Hamhung station

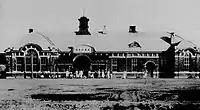

The station was originally opened on 15 December 1919 by the Chosen Government Railway as part of the Yŏnghŭng (nowadays Kŭmya)–Hamhŭng section of the Hamgyŏng Line.